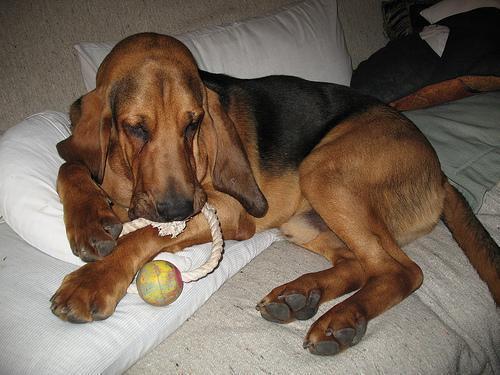
bloodhound